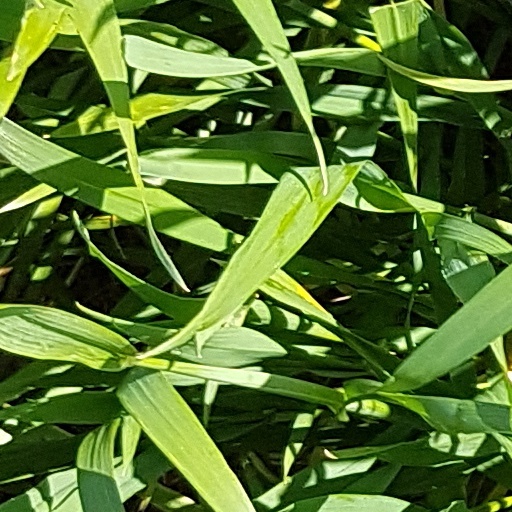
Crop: wheat